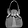
Label: Bag